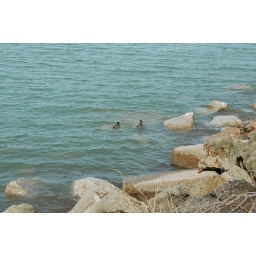
ducks floating in the lake